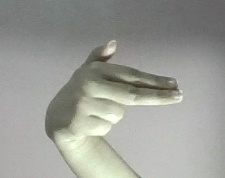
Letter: ghain